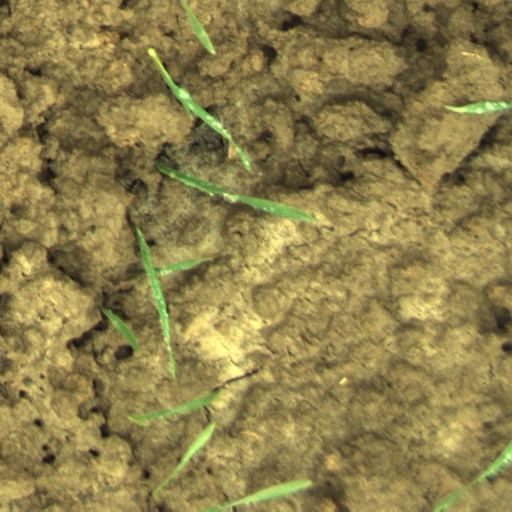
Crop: wheat